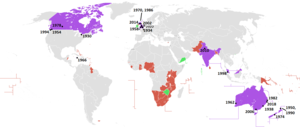
Commonwealth Games
Placeringen af legene, og deltagende lande
Commonwealth Games er et multisportsarrangement for deltagere fra landene i Commonwealth of Nations. Legene blev arrangeret for første gang i 1930 under navnet British Empire Games.